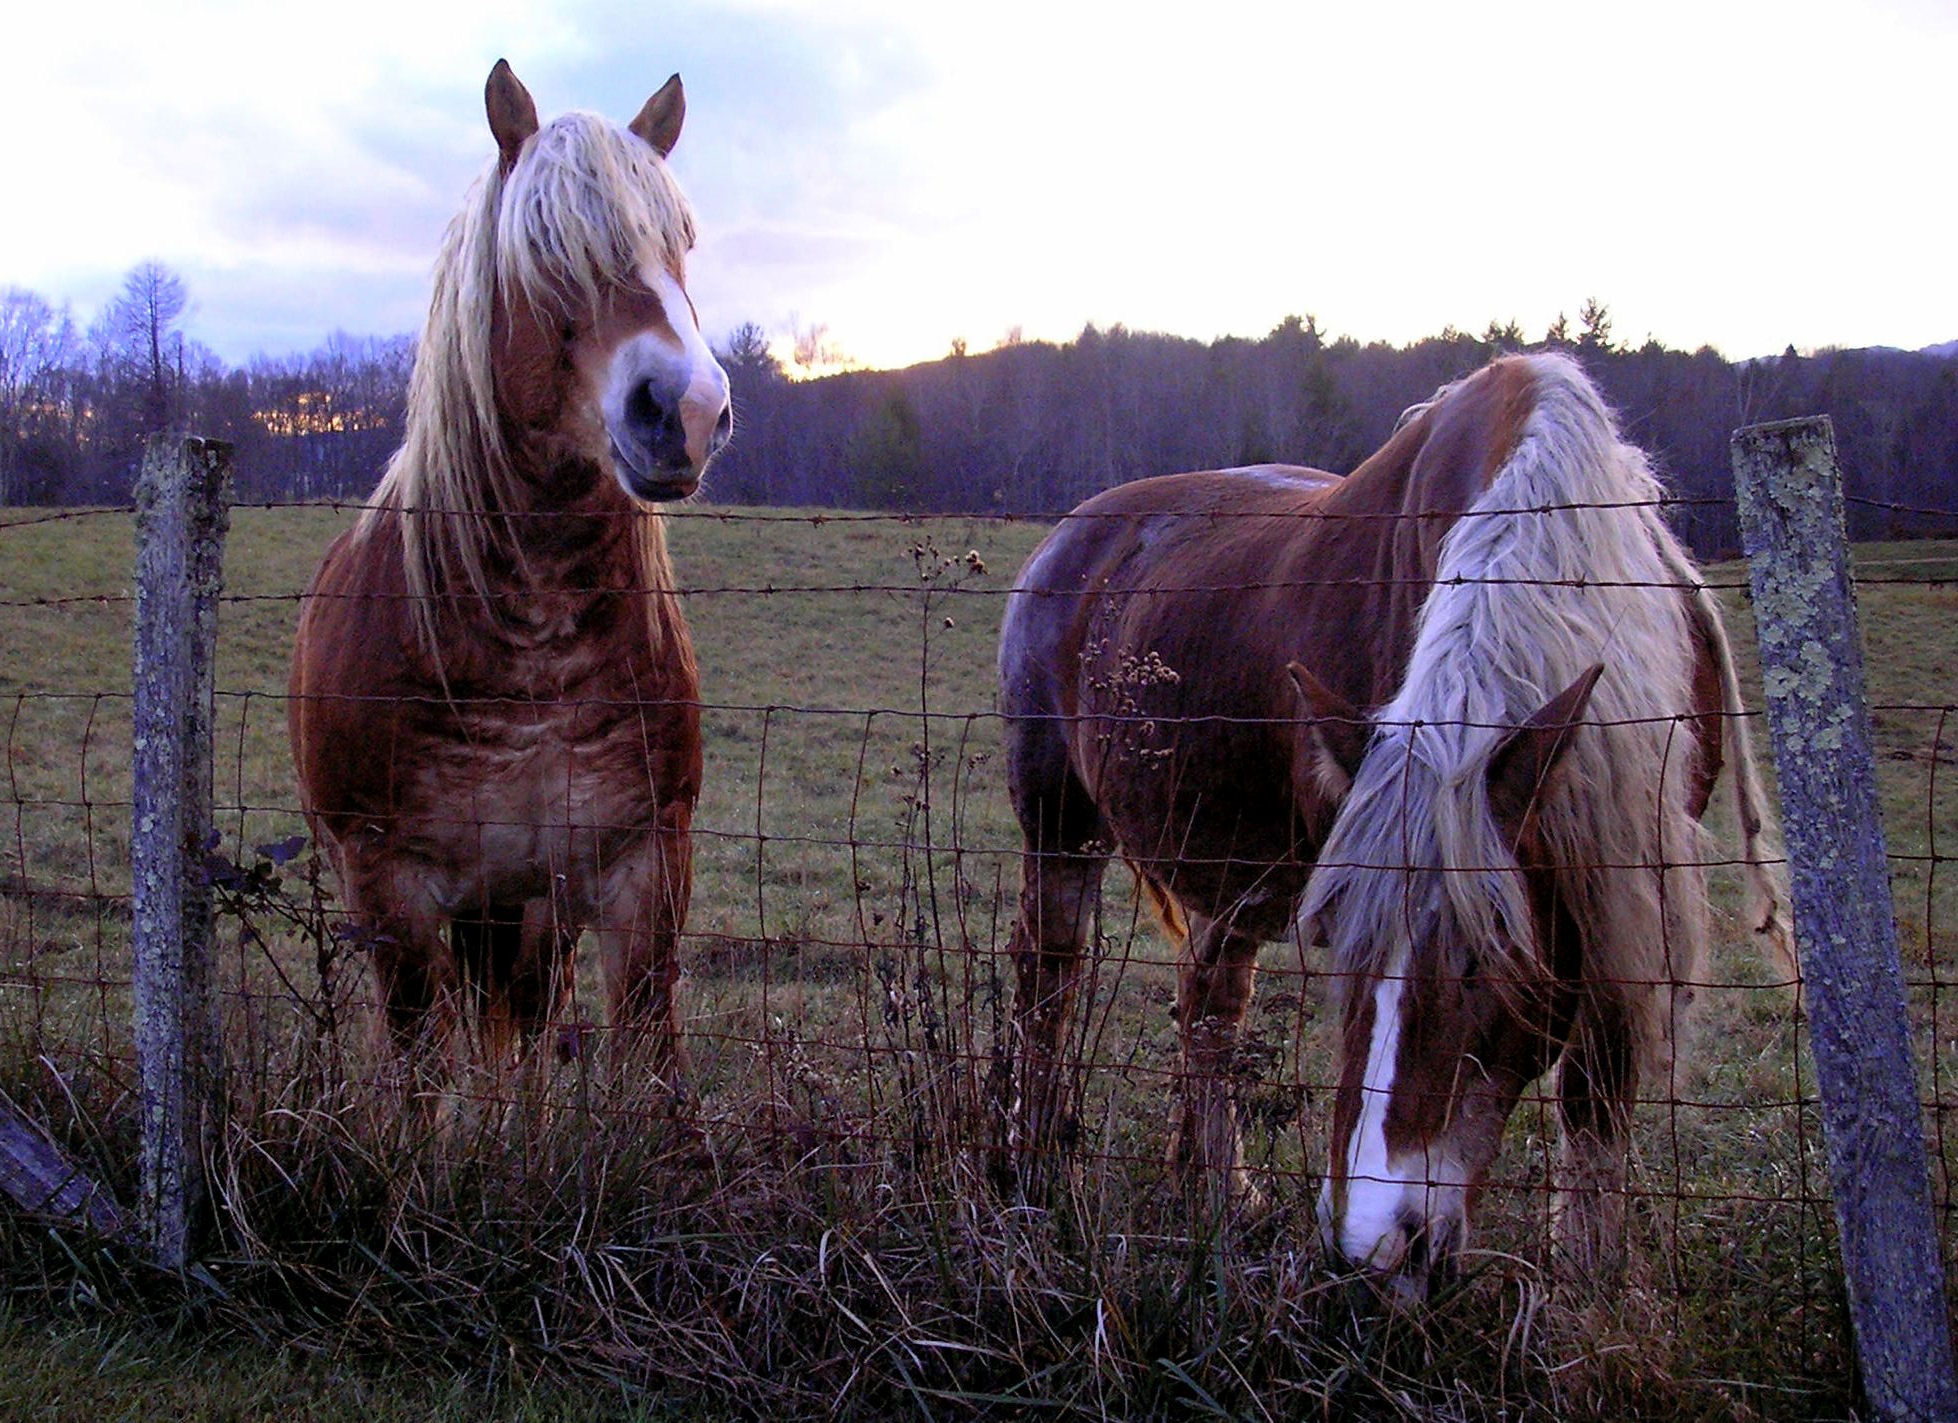
tan, pasture, grazing, ranch, horse, brown, mammal, stallion, mane, horses, mare, belgian horses, two horses, pack animal, horse like mammal, mustang horse